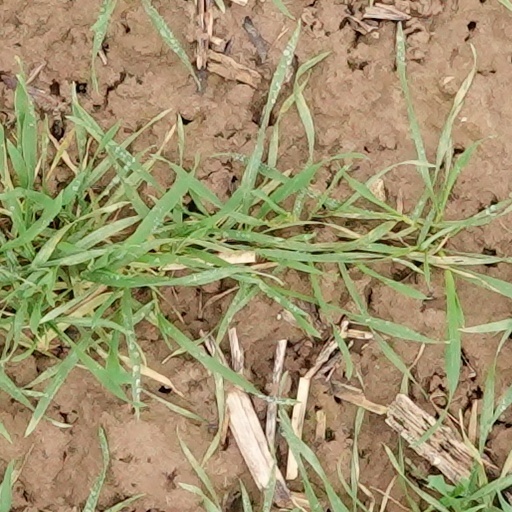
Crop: wheat